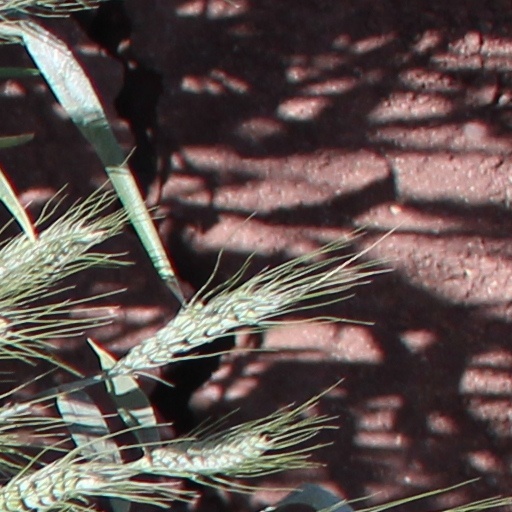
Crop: wheat